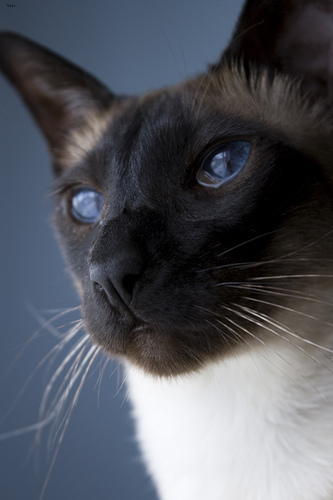
Breed: siamese